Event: Nepal Earthquake
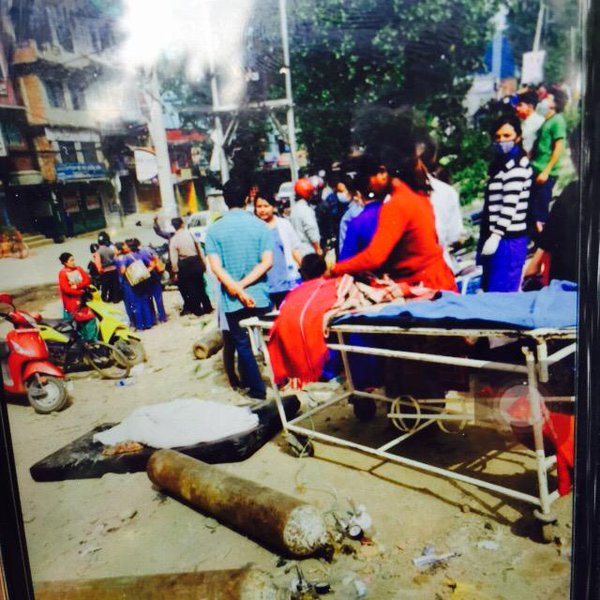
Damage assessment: damage